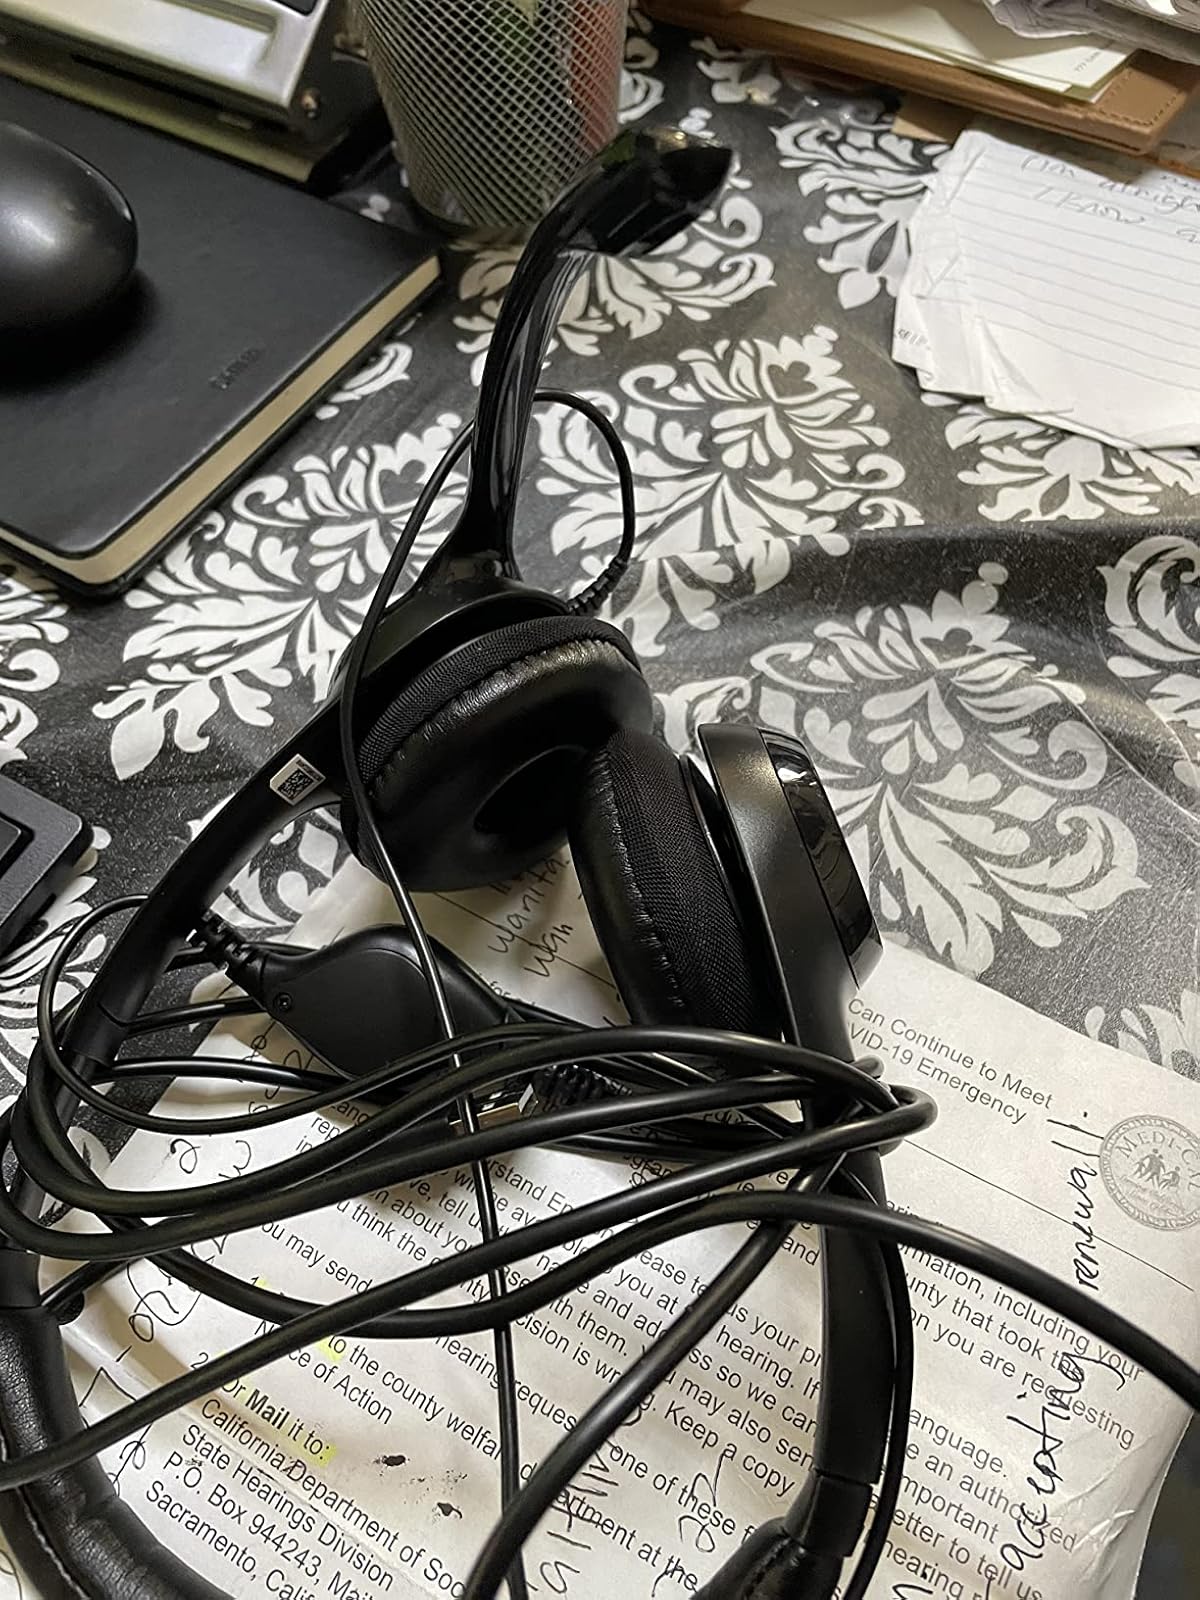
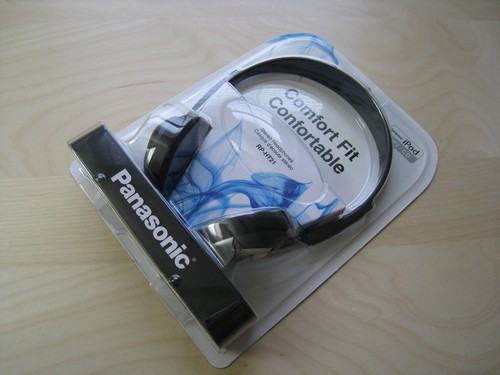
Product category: headphones
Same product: no